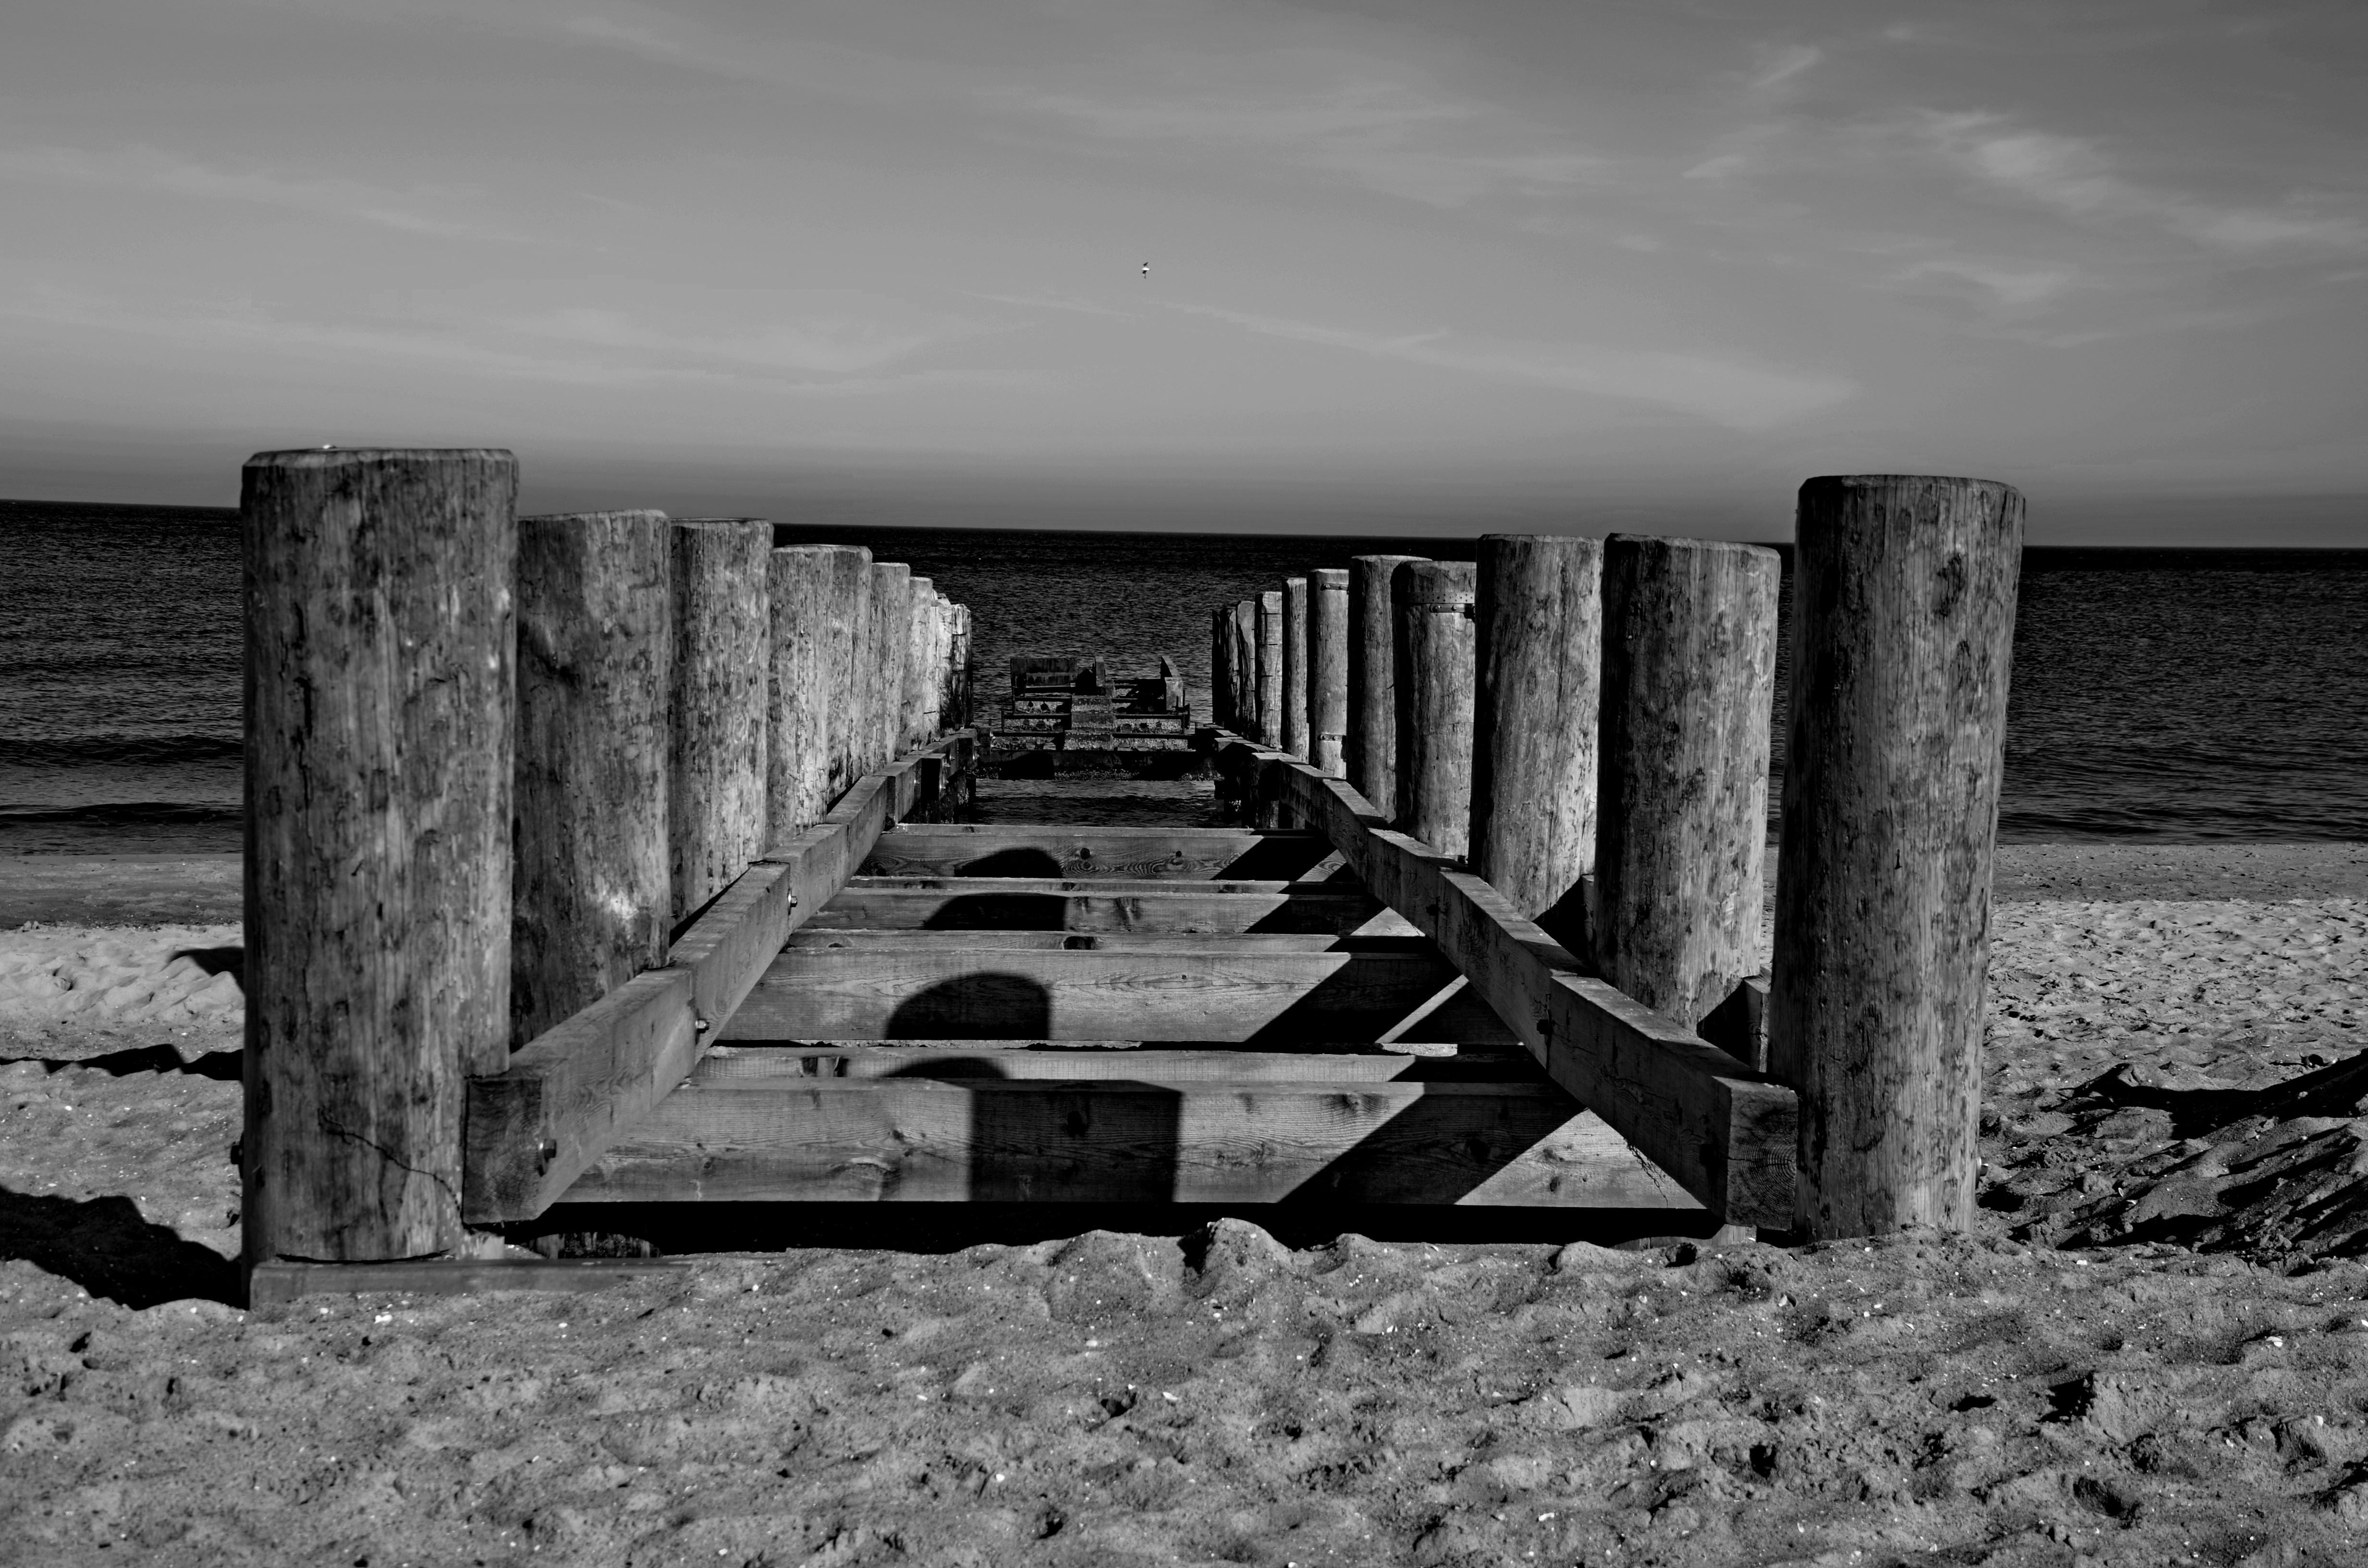
beach, sea, coast, water, nature, rock, horizon, winter, black and white, boardwalk, wood, white, photography, house, lake, web, scenic, peaceful, darkness, blue, black, jetty, monochrome, vision, overview, photograph, image, mood, distant, baltic sea, wooden posts, monochrome photography